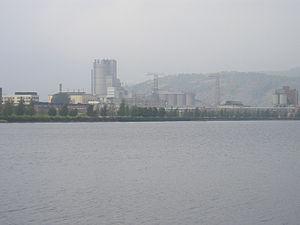
Herøya est une péninsule sur la commune de Porsgrunn, en Norvège. Elle est située entre les fjords de Frierfjord à l'ouest et à l'est Gunneklevfjord, à l'embouchure de Telemarksvassdraget. Le nom vient du mot « lièvre » en raison du grand nombre de ceux-ci, que l'on dit avoir habité l'île précédemment.